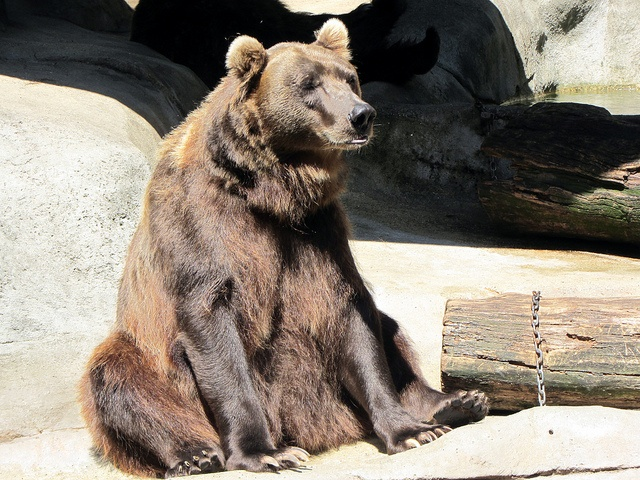
A large brown bear standing next to a log.
A bear sitting on a rock in a zoo exhibit.
a bear sitting next to a rock next to a log
a bear that is sitting on a very large rock
A bear sitting down on top of several rocks.